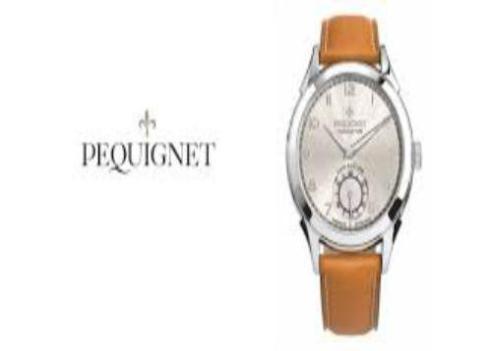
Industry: Clothes